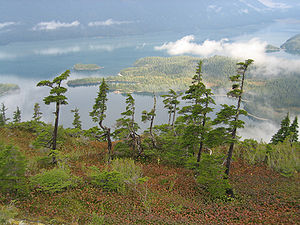
Chugach National Forest / Økologi
Alpine træer i Chugach forest
Chugach National Forest er en 23.000 km² stor National Forest i midten af det sydlige Alaska. Den dækker Chugach-bjergene omkring Prince William sundet og omfatter den østlige del af Kenai halvøen og Copper-flodens delta. Den er den næststørste blandt USA's system af nationale skove og den nordligste af dem. Skoven blev oprindelig udtaget i 1907 præsident Theodore Roosevelt, og fra begyndelsen dækkede den 93.000 km². Ca. en tredjedel af området er nøgne klipper og is.